Elections in Finland

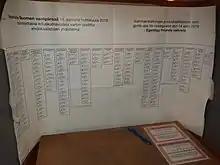
List of candidates, sorted by party, in the voting booth; pencil and instructions on the table

Parliamentary elections in Finland take place every four years to elect the 200 members of the Parliament of Finland. Members are chosen from 13 electoral districts, with the number of seats allocated to each district based on population, ranging from 37 seats in Uusimaa to 1 seat in Åland. Elections are typically held on the third Sunday of April in the election year, unless Easter affects the schedule. Under Finland's parliamentary system the prime minister can ask the president to dissolve parliament at any time during its 4-year term, which would result in early elections. The most recent dissolution of parliament took place in 1975.